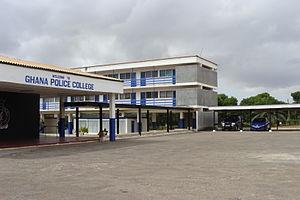
Bâtiments principaux de l'école de police ghanéenne à Accra